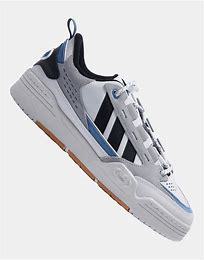
Brand: Adidas
Model: ADI2000